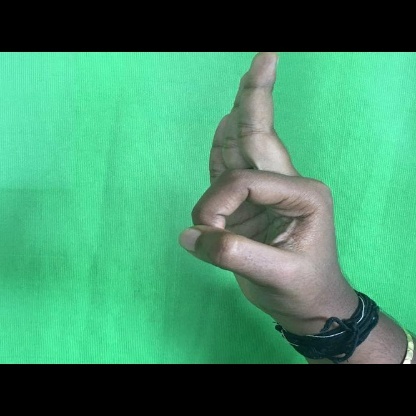
Mudra: Aralam